Domani mi sposo

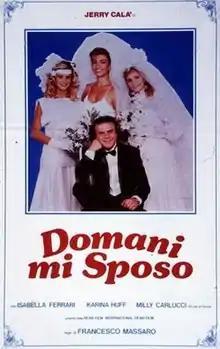

Domani mi sposo (also known as " Tomorrow I'm Getting Married") is a 1984 Italian romantic comedy film directed by Francesco Massaro.